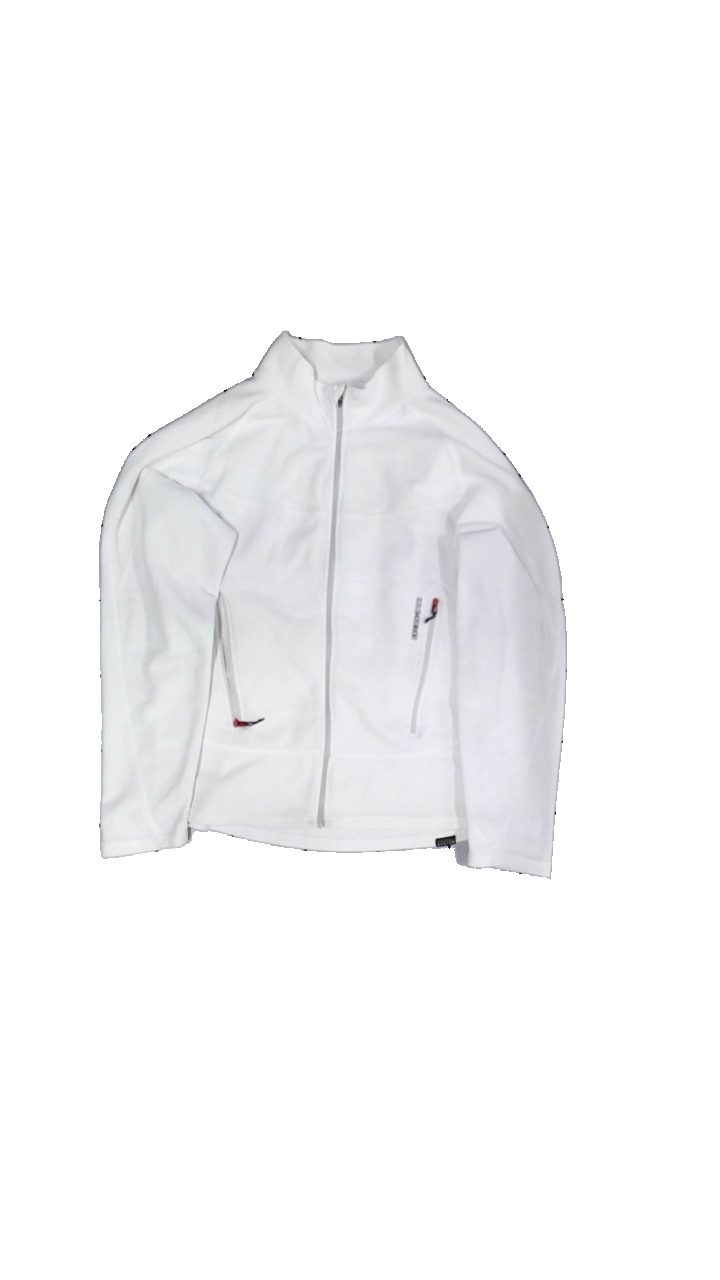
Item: Top (Ladies)
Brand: Didriksons
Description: Fliströja
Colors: White, Grey, Red, Orange
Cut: Turtle neck
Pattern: Logo print
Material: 100% polyester
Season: All
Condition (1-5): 3
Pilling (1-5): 4
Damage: vågig dragkedja
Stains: Minor
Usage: Recycle
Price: <50